Domingo de Oña

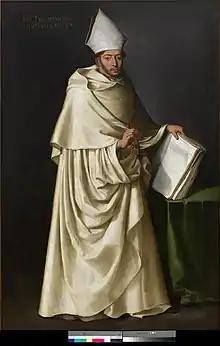

Domingo de Oña, O. de M. or Pedro de Oña (1560 – 13 October 1626) was a Roman Catholic prelate who served as Bishop of Gaeta (1605–1626)